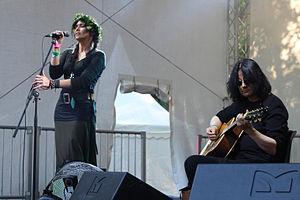
Inkubus Sukkubus est un groupe britannique de musique gothique fondé en 1989.